Aikikai

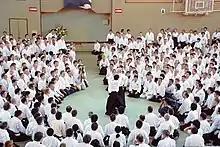
"Dōshu" demonstrating Aikido to students from around the globe, at the IAF Congress in Tanabe (birth town of Ōsensei)

Within Japan, there are about 1800 other training locations affiliated with the Hombu. These are united under the All-Japan Aikido Federation.